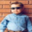
Label: boy